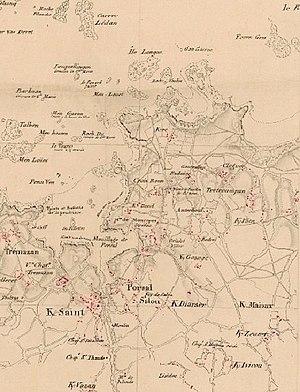
Carte de Portsall à la fin du XVIIIe siècle (Bibliothèque nationale de France, département Cartes et plans)
Portsall est une localité côtière faisant partie de la commune de Ploudalmézeau, située dans le nord-ouest du Finistère au bord de la mer d'Iroise. Ses habitants sont les Portsallais.